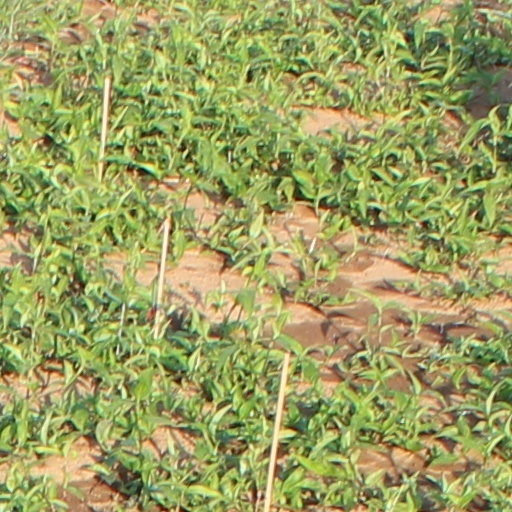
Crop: wheat